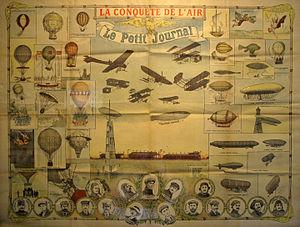
Dépliant gratuit du Petit Journal pour la Grande Semaine de l'aviation de CHampagne .
Le Musée de la base aérienne 112 et de l'aéronautique locale est un ancien musée qui traitait non seulement de l'histoire de la Base aérienne 112 Reims-Champagne mais évoquait également les premières mondiales qui firent de la région de Reims, il y a un siècle, l'un des berceaux mondiaux de l’aéronautique civile et militaire.